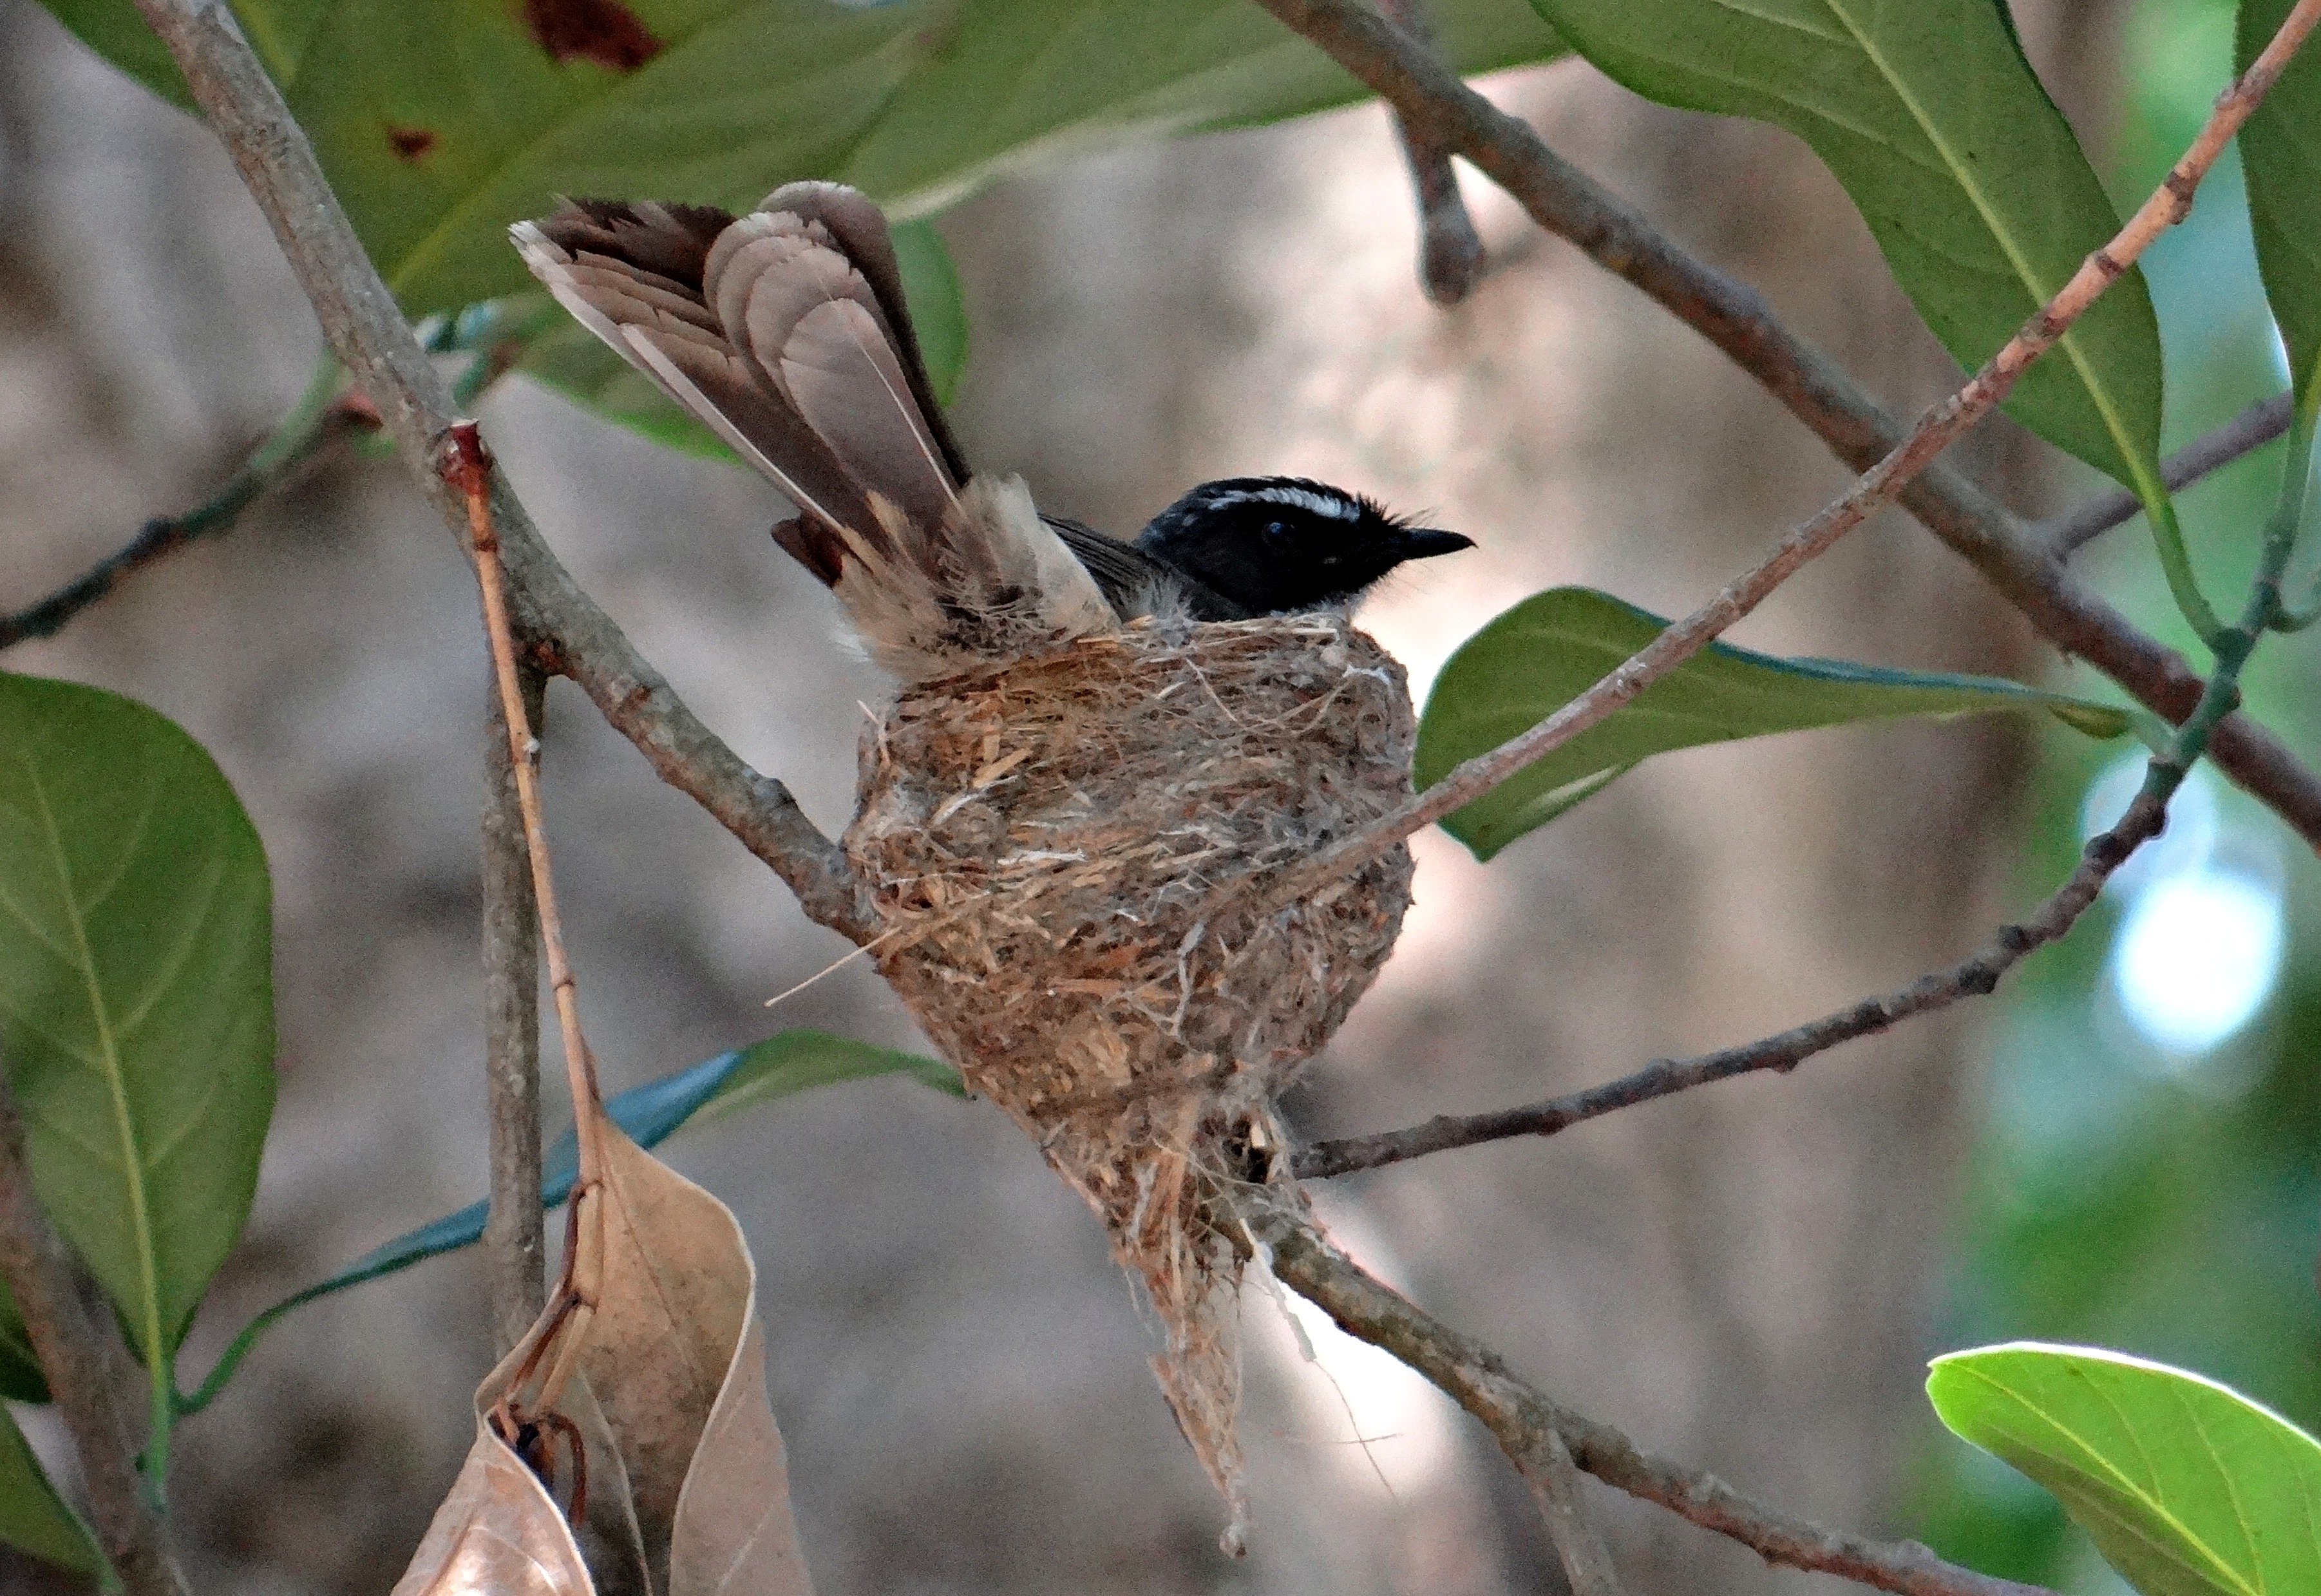
nature, branch, bird, wildlife, beak, dharwad, fauna, passerine, vertebrate, sparrow, india, nest, wren, incubating, insectivorous, perching bird, white throated fantail flycatcher, rhipidura albicollis